University of Texas at Austin Department of Geography and the Environment

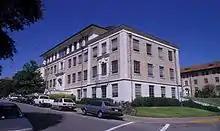
UT Geography Building

From its founding, the Department has supported regional and international studies, with special emphases on Texas and the Southwest; Latin America; the Mediterranean World and Middle East; and Northern and Eastern Europe. The Department also provided training in the topical areas of geography. These trainings included cultural geography, physical geography (earth sciences), and mathematical geography (cartography). By 1960, conservation (environmental resource management) had become an explicit topical focus that would be further strengthened over the years. By 1970, urban and regional analysis became an area of departmental concern, and by 2004 Urban Studies had been added as a major managed by the Department. In more recent years, remote sensing, computer cartography, and geographic information systems have been developed as additional areas of teaching and research. In 2004 the Department's name was changed to Geography and the Environment to reflect its enhanced role in the University.